Horace Silver

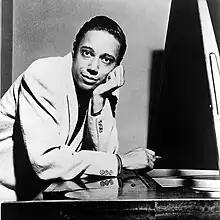
Silver

Around this time, Silver composed music for a television commercial for the drink Tab. Early in 1964, Silver visited Brazil for three weeks, an experience he credited with increasing his interest in his heritage. In the same year, he created a new quintet, featuring Joe Henderson on tenor saxophone and Carmell Jones on trumpet. This band recorded most of Silver's best-known album, "Song for My Father", which reached No. 95 on the "Billboard" 200 in 1965, and was added to the Grammy Hall of Fame in 1999. Recordings and personnel changes – sometimes expanding the band to a sextet – continued in the mid-1960s. In 1966, "The Cape Verdean Blues" charted at No. 130. The liner notes to the album "Serenade to a Soul Sister" (1968) included lyrics (written but not sung), indicating a new interest for Silver. His quintet, by then including saxophonist Bennie Maupin, trumpeter Randy Brecker, bassist John Williams, and drummer Billy Cobham, toured parts of Europe in October and November 1968, sponsored by the U.S. government. They also recorded one of Silver's last quintet albums for Blue Note, "You Gotta Take a Little Love". "The Penguin Guide to Jazz"'s retrospective summary of Silver's main Blue Note recordings was that they were of a consistently high standard: "each album yields one or two themes that haunt the mind, each usually has a particularly pretty ballad, and they all lay back on a deep pile of solid riffs and workmanlike solos."